Weather forecasting

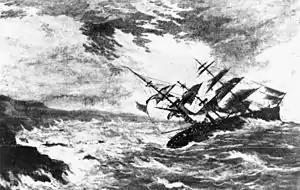
The "Royal Charter" sank in an October 1859 storm, stimulating the establishment of modern weather forecasting.

It was not until the invention of the electric telegraph in 1835 that the modern age of weather forecasting began. Before that, the fastest that distant weather reports could travel was around 160 kilometres per day (100 mi/d), but was more typically 60–120 kilometres per day (40–75 mi/day) (whether by land or by sea). By the late 1840s, the telegraph allowed reports of weather conditions from a wide area to be received almost instantaneously, allowing forecasts to be made from knowledge of weather conditions further upwind.